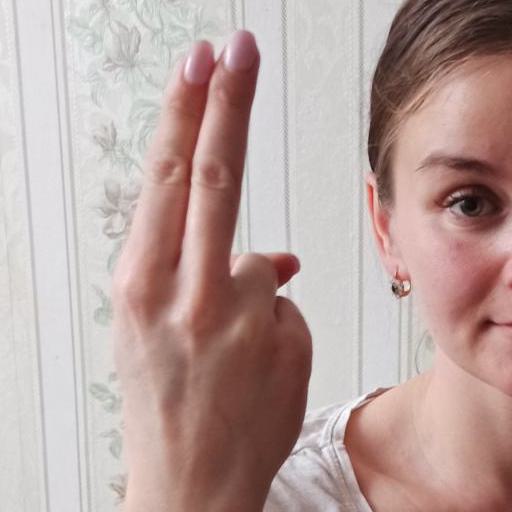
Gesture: two_up_inverted